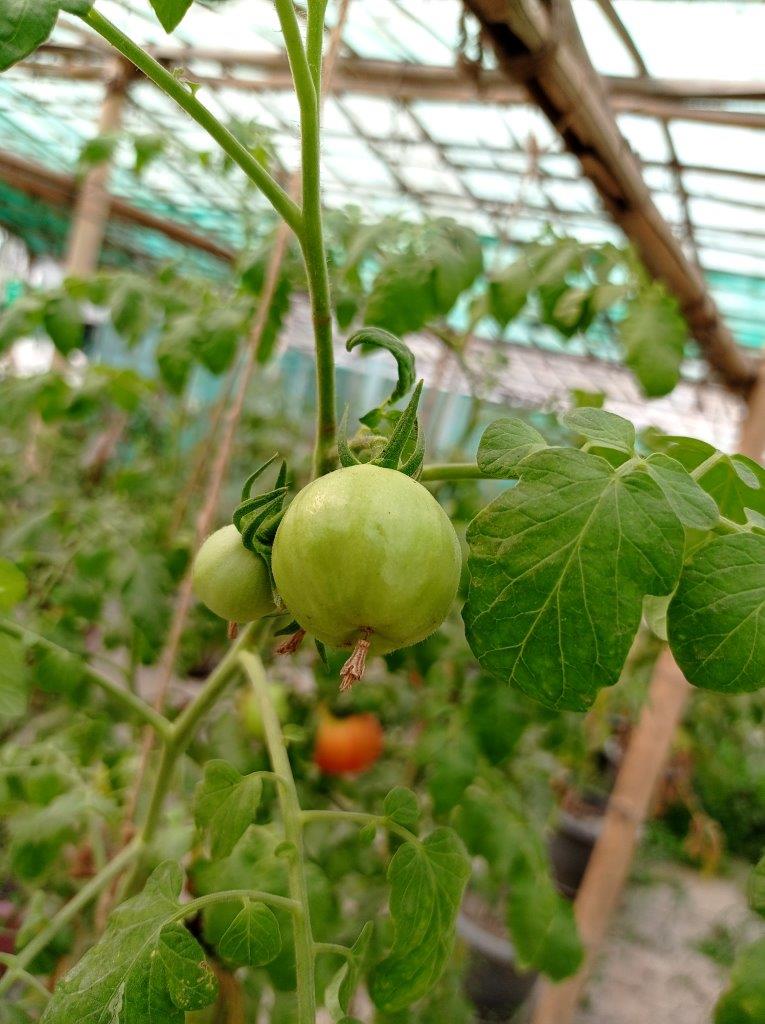
Maturity: Immature